Peter Demmerle

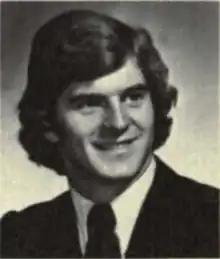
Demmerle from the "Dome" (1975)

Peter Kirk Demmerle (September 6, 1953 – May 24, 2007) was an American football player. He played college football at the University of Notre Dame as a wide receiver and was a consensus first-team